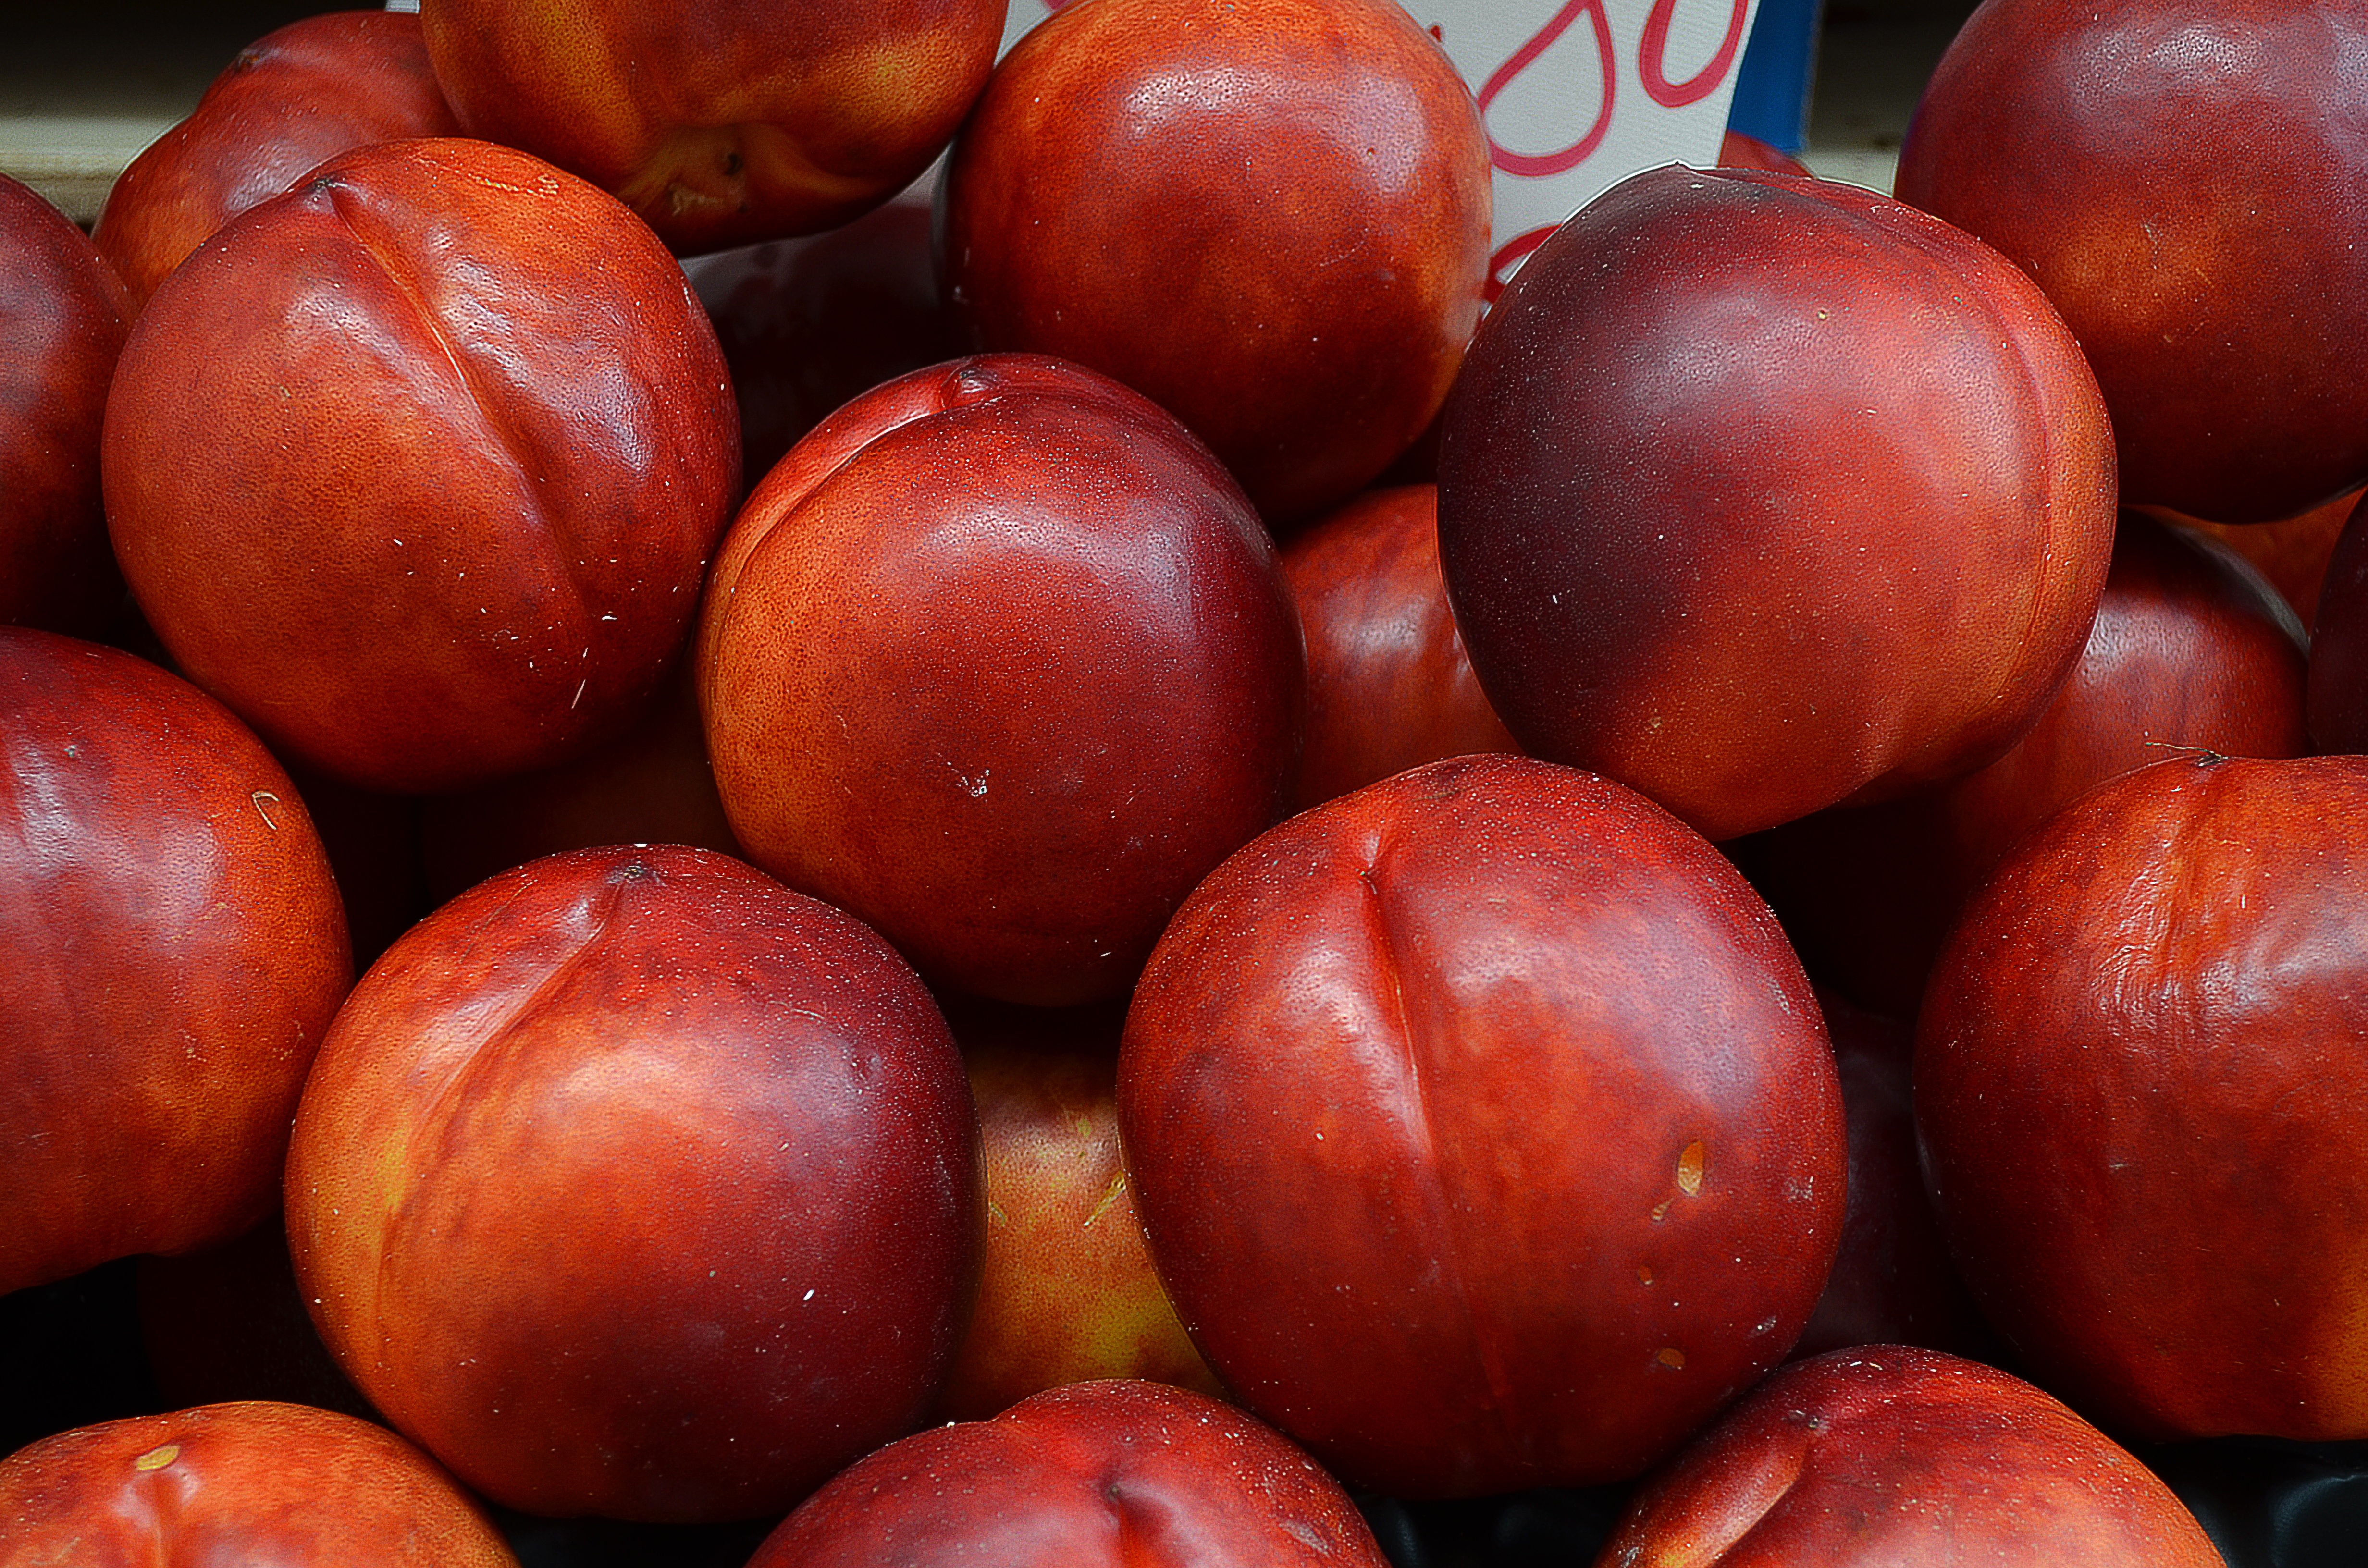
plant, fruit, food, red, produce, vegetable, tomato, decorative, chestnut, red fruit, nectarines, flowering plant, rose family, fruit stall, fruit display, fruit sales, land plant